Shelina Zadorsky

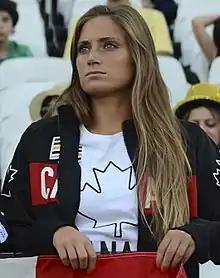
Zadorsky in 2016

Shelina Laura Zadorsky (born October 24, 1992) is a Canadian professional soccer player who plays as a centre-back for Women's Super League club West Ham United and the Canada national team. She previously played for Australian W-League club Perth Glory and Swedish top-division club Vittsjö GIK. Zadorsky won a bronze medal with Canada at the 2016 Rio Olympics and won a gold medal with Canada at the 2020 Tokyo Olympics.